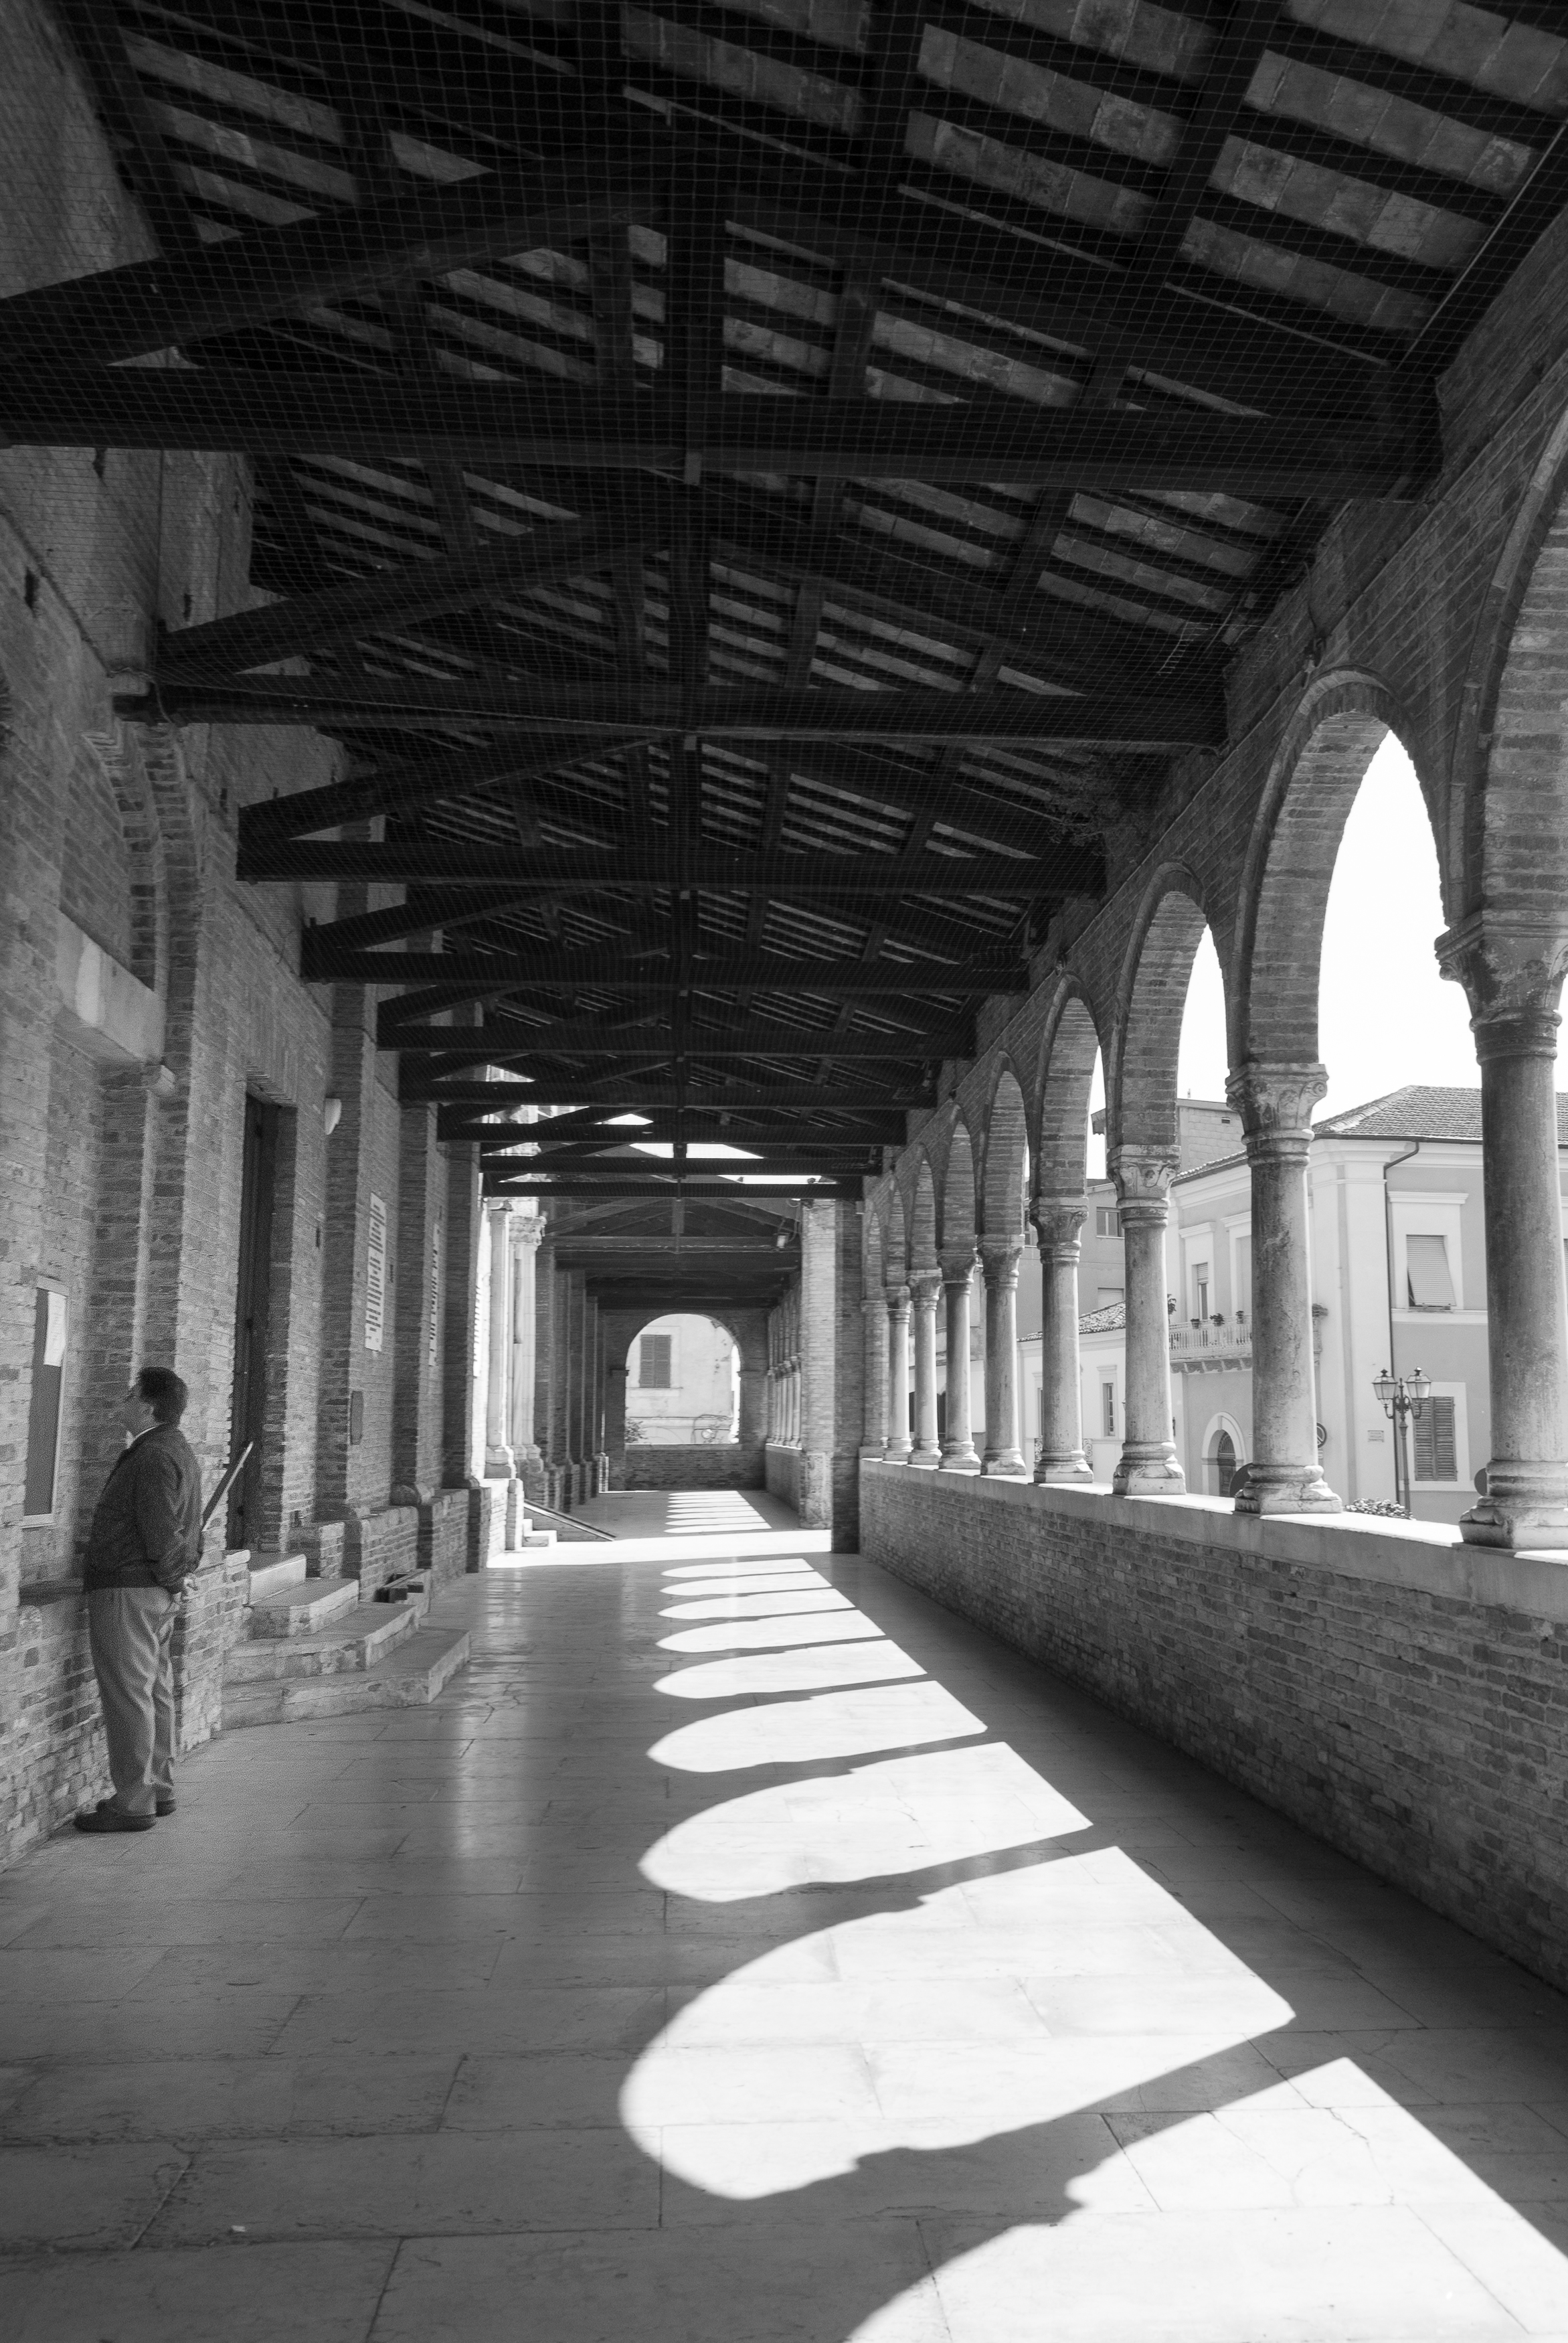
cloister, village, black and white, arch, landmark, arcade, structure, infrastructure, monochrome photography, architecture, photography, monochrome, column, history, symmetry, building, daylighting, street